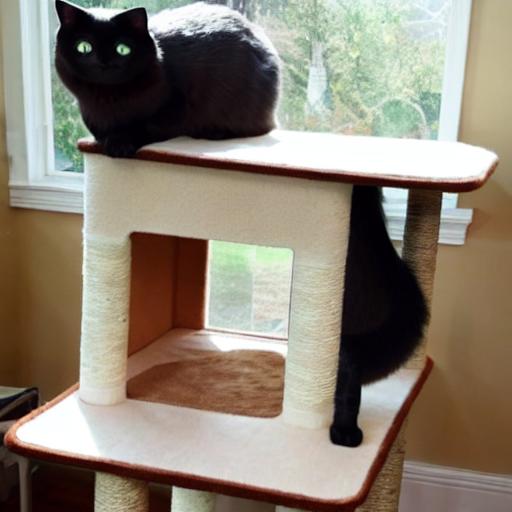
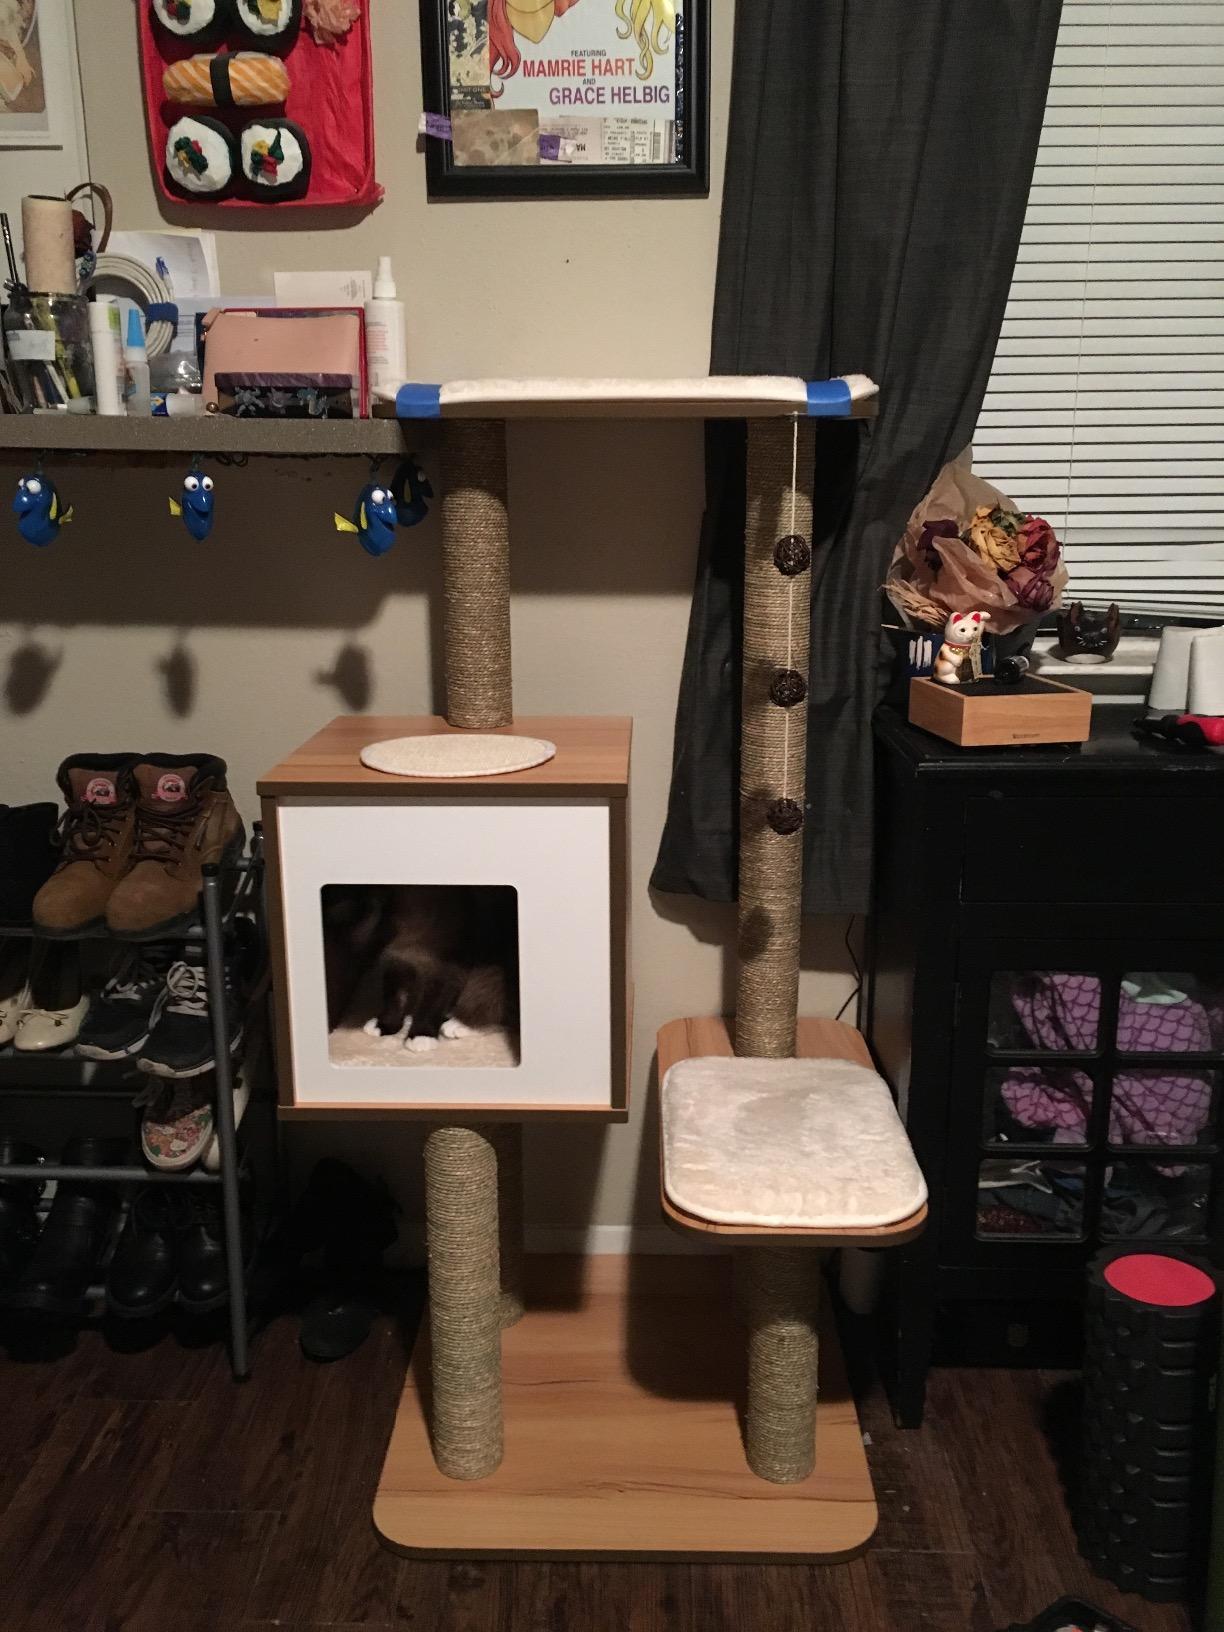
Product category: items_cat tree
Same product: no